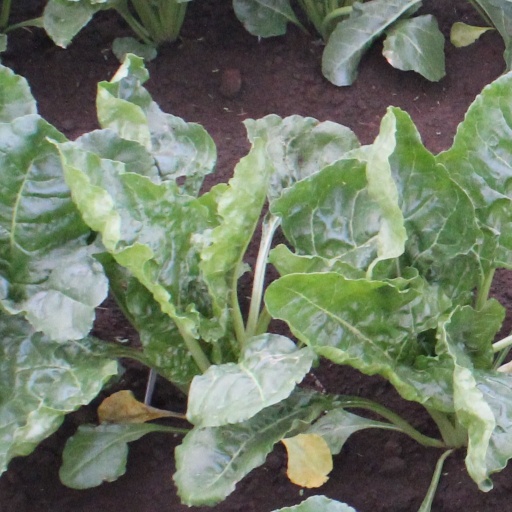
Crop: sugar beet